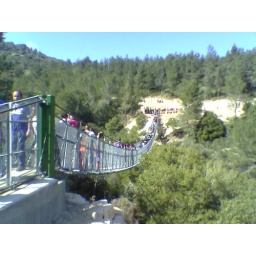
Suspension bridge over one of the wadies in the Carmel mountain